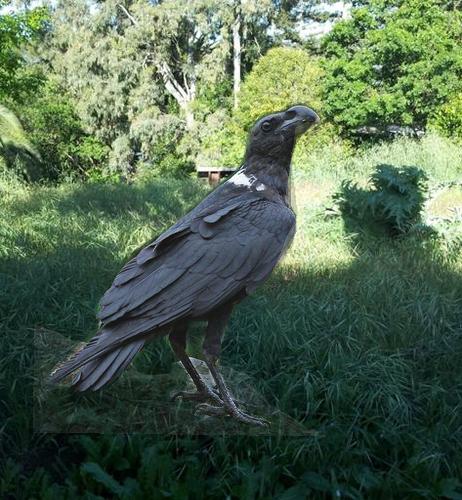
Bird species: White_necked_Raven
Bird type: landbird
Background: land